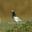
Label: bird